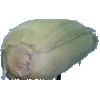
Label: Corn Husk 1